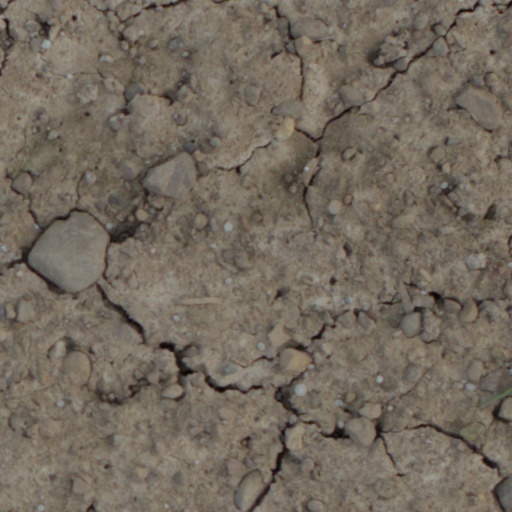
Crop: wheat